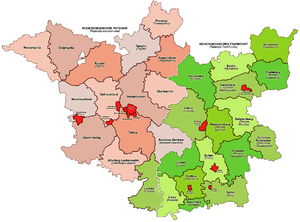
Provinsen Brandenburg / Forvaltning
Administrativ inddeling i 1905: på kortet er Regierungsbezirk Potsdam markerat med røde nyancer og Regierungsbezirk Frankfurt med grønne nyancer.
Brandenburg var en provins i den tyske stat Preussen fra 1815 til 1871 i det selvstændige kongerige Preussen og efter 1871 også i delstaten Preussen i det forenede Tyske rige. Provinsen Brandenburg, som eksisterede mellem 1815 og 1946, oprettedes af Mark Brandenburg og Niederlausitz. Hovedstad var tidvis Berlin og tidvis Potsdam. 1 april 1881 fik Berlin en speciel stilling i provinsen, og den 1. oktober 1920 ophørte Berlin med at være en del af provinsen. Samtidigt udvidedes Berlins stadsgrænser betydeligt til at få sin omtrentlige nuværende udstrækning, det såkaldte Stor-Berlin, hvor mange af de tidligere forstæder i Brandenburg blev indlemmede i staden Berlin.